Bostancı

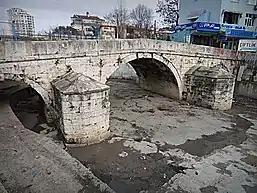
Bostancıbaşı Bridge: the stream it once crossed is now dried up

In the Byzantine period, Bostancı was probably called Poleatikon. Poleatikon was one of the places where the ceremonial reception of an emperor returning from a military campaign or journey in Anatolia could take place. There was a church around where the Bostancı train station is now and a port at the Bostancı or Çamaşırcı Stream.